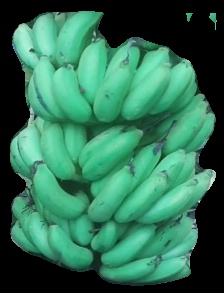
Variety: elakki-bale
Grade: grade1